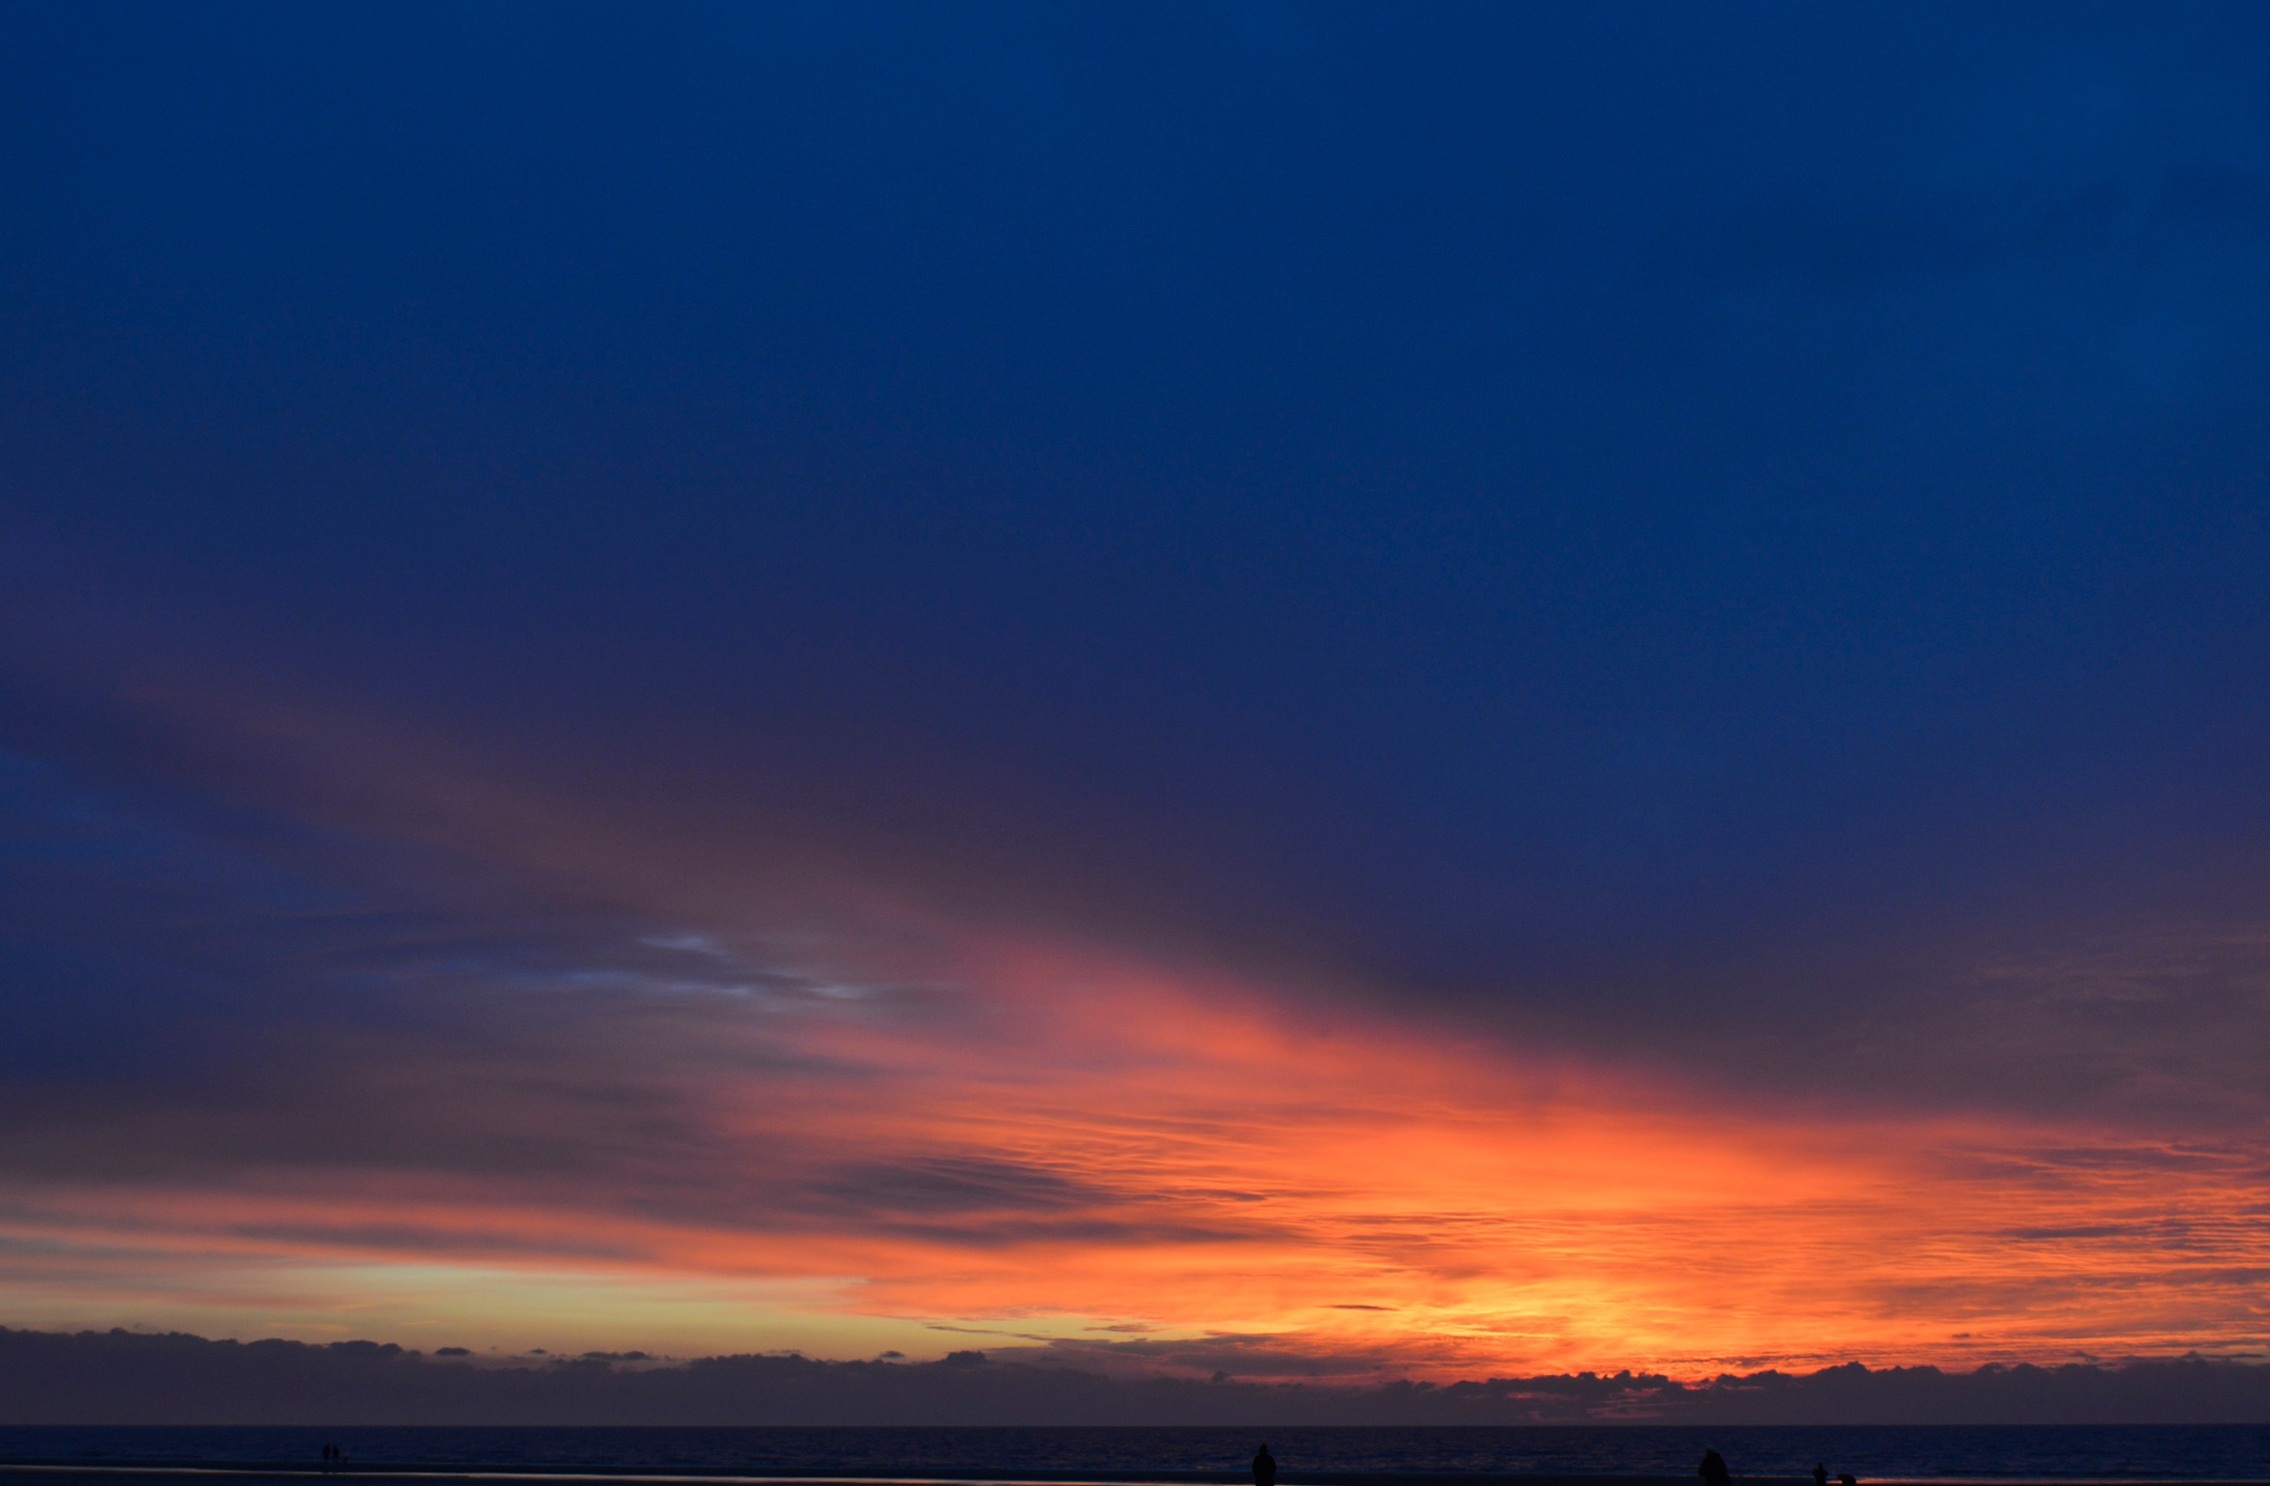
beach, sea, coast, water, ocean, horizon, cloud, sky, sun, sunrise, sunset, sunlight, morning, dawn, atmosphere, dusk, evening, color, holiday, clouds, gloomy, mood, abendstimmung, afterglow, beautiful beaches, red sky at morning